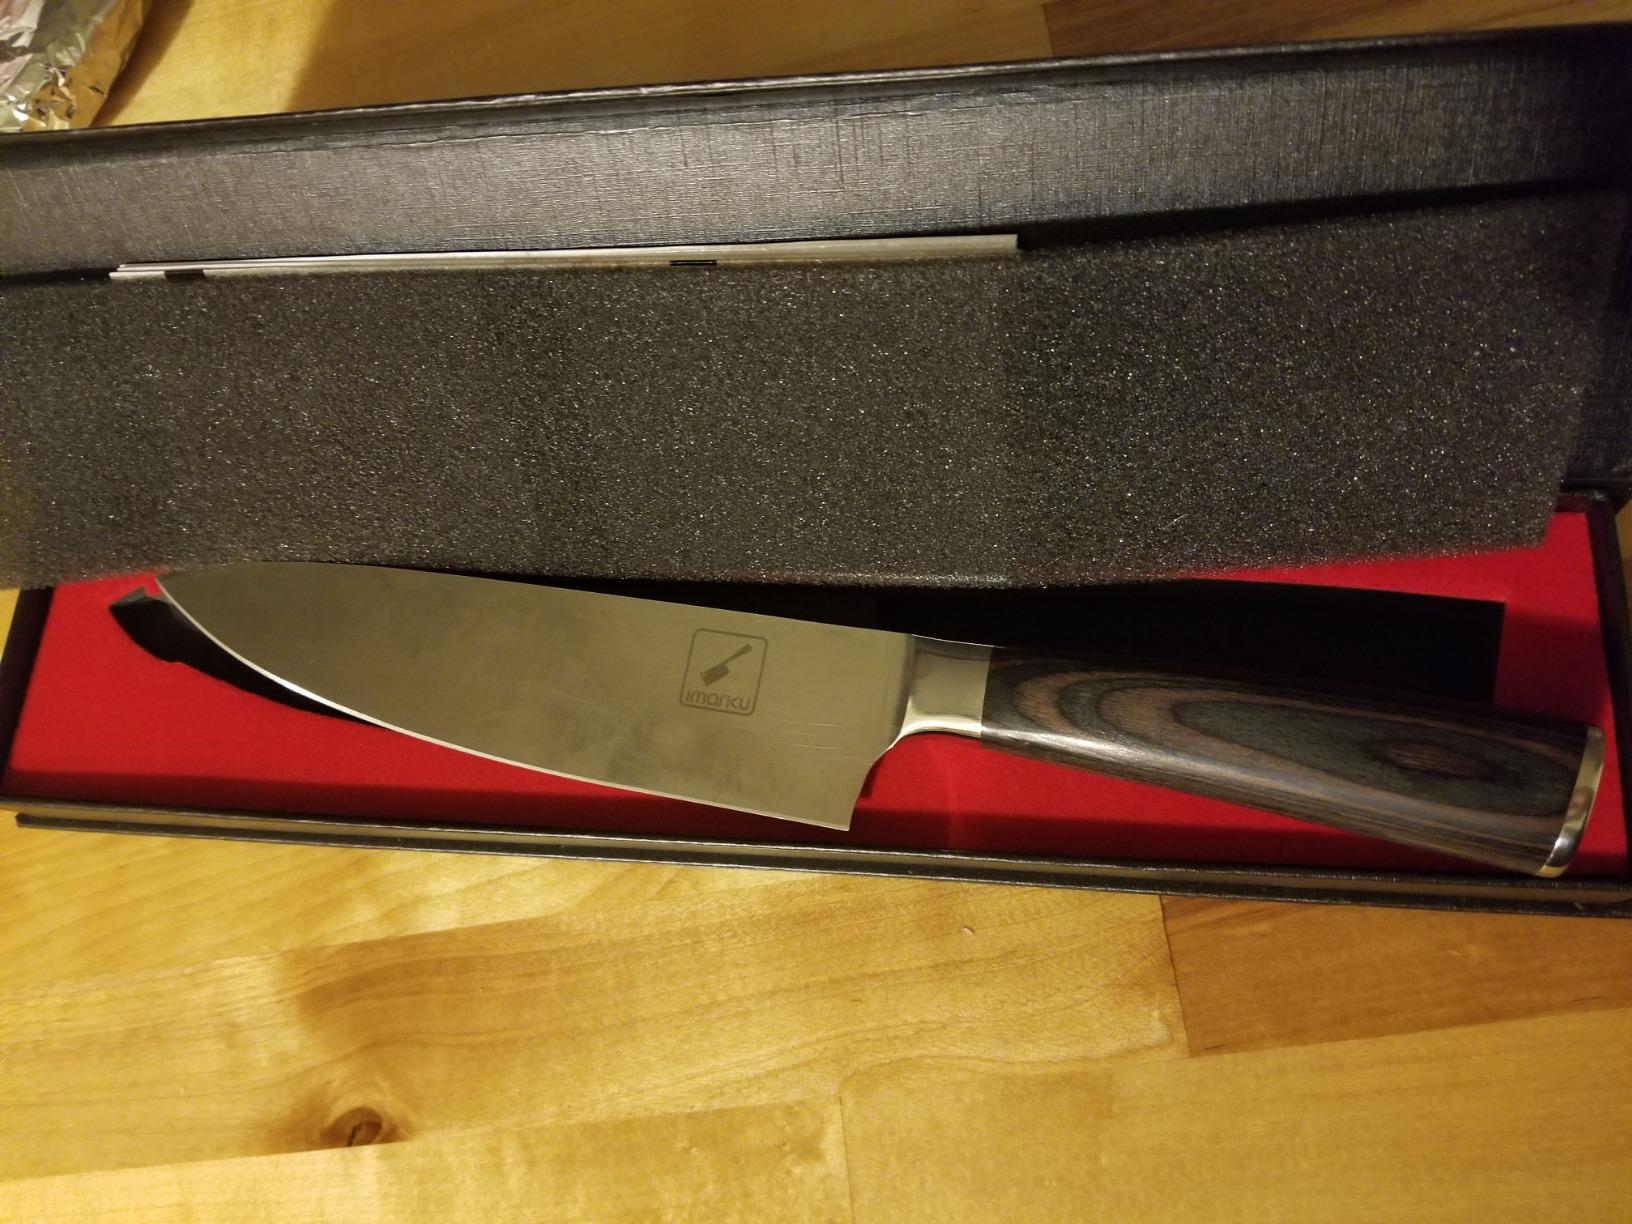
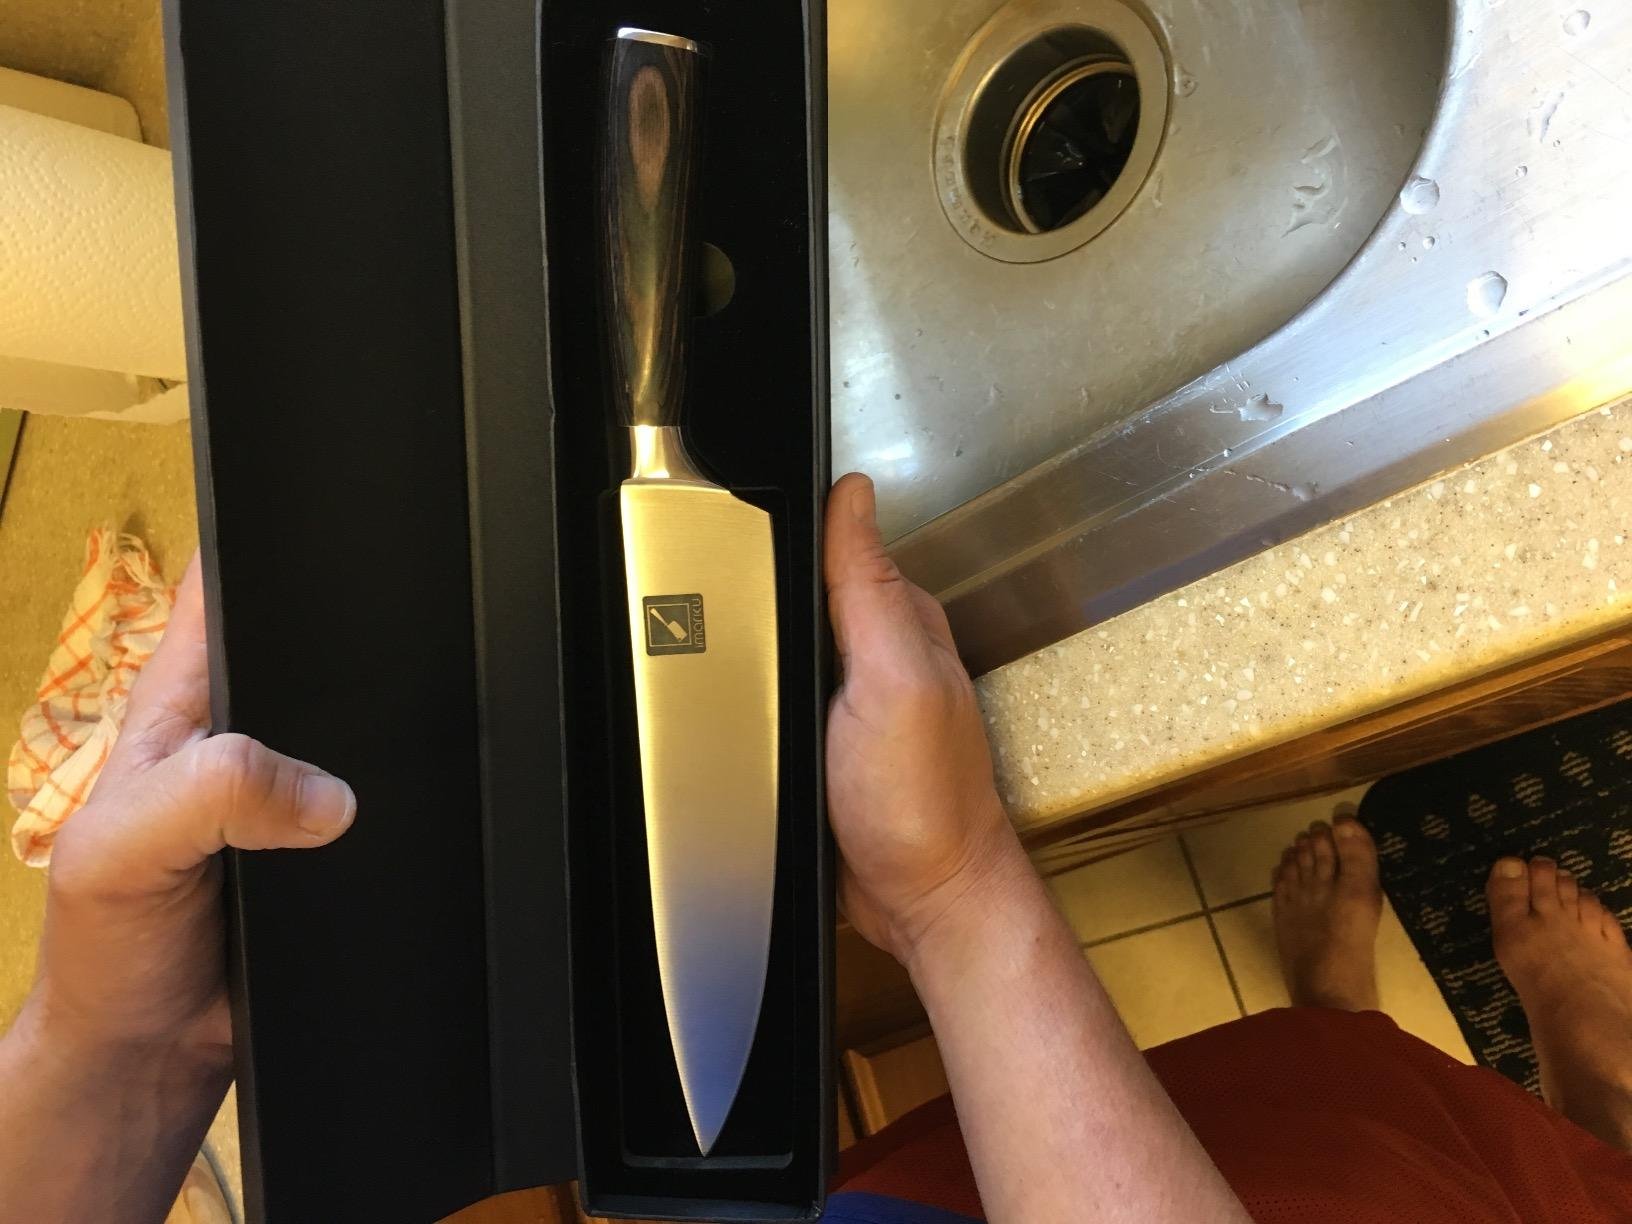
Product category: items_knife
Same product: yes